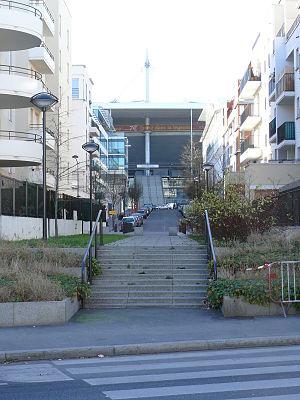
La Plaine Saint-Denis est un quartier de la Seine-Saint-Denis partagé entre trois communes : Saint-Denis, Aubervilliers, et Saint-Ouen-sur-Seine.
Saint-Denis est une commune française limitrophe de Paris, située au nord de la capitale, dans le département de la Seine-Saint-Denis, dont elle est sous-préfecture, en région Île-de-France.